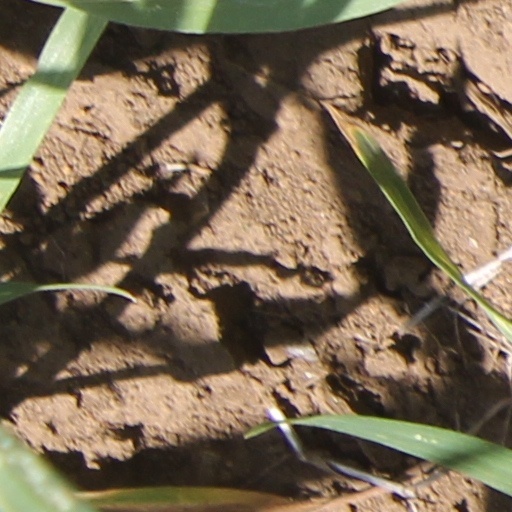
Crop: wheat